Preston–Somers expedition

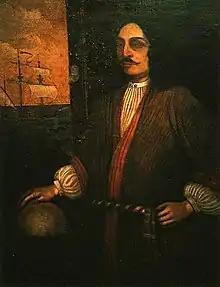
George Somers

The next morning the English departed from La Guaira and headed West. On the 16th they soon arrived outside Chichiriviche. Somers led a boat party that captured three anchored Spanish vessels and secured some of the booty from them before setting fire to them. The town was entered with virtually no resistance, but it was too small to make a ransom and the English departed further west, this time to Santa Ana de Coro.